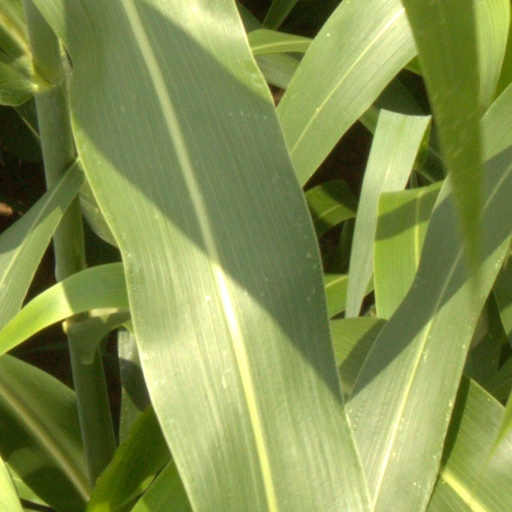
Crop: sorghum